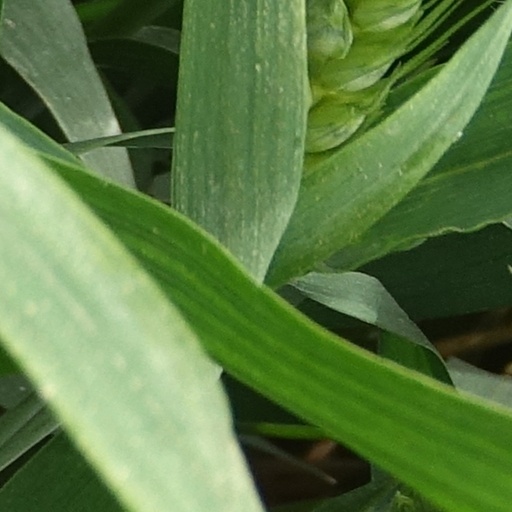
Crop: wheat